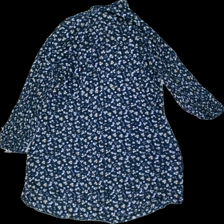
View: front
Type: Dress
Category: Ladies
Brand: Not in the list
Brand text on label: XLNT
Colors: Blue, Yellow, Pink, Multicolor
Material: 100% Viscose
Pattern: Floral print
Cut: Regular
Price range: <50
Recommended usage: Recycle
Description: Pulled threads